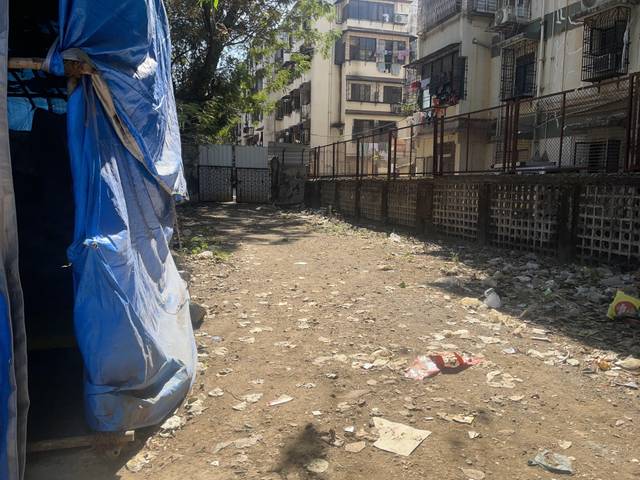
Region: India
Coordinates: 19.199, 72.842